Butter-churn tower

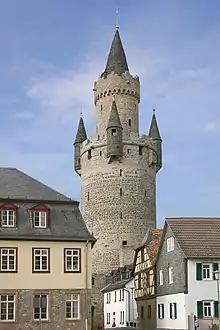
The Adolf Tower in Friedberg in butter-churn style with its bartizans

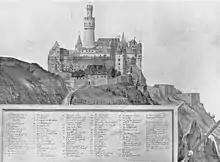
The highest butter-churn tower - the bergfried at Rheinfels Castle, 1607

A butter-churn tower is a two-part defensive tower in which the upper section has a smaller width than the lower section.